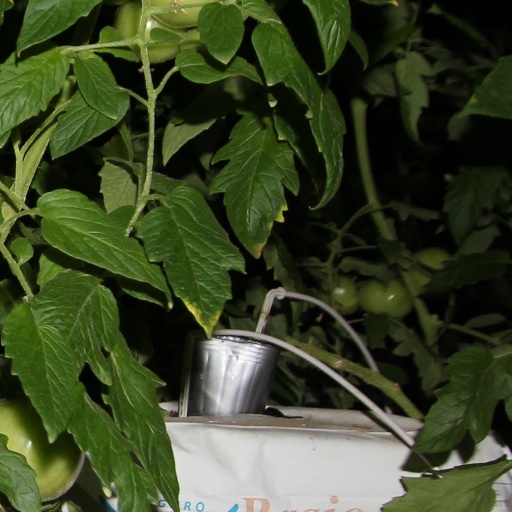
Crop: tomato